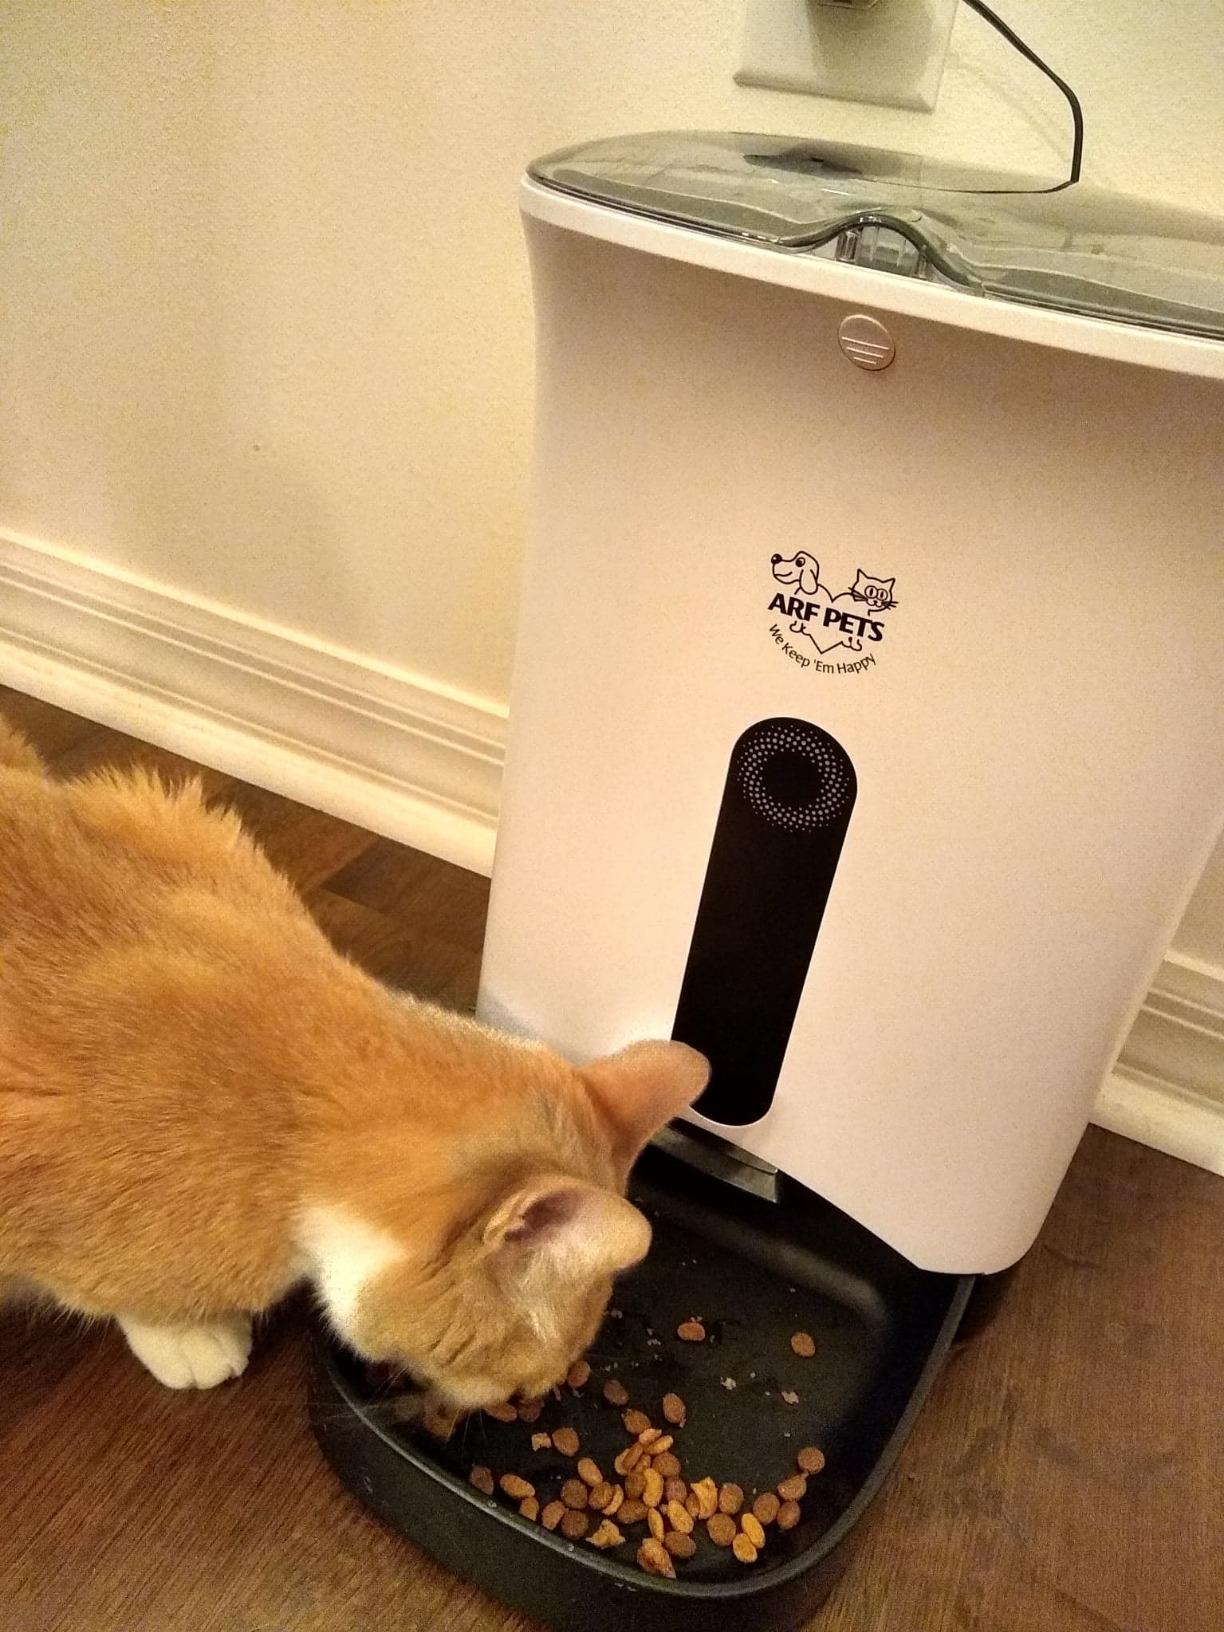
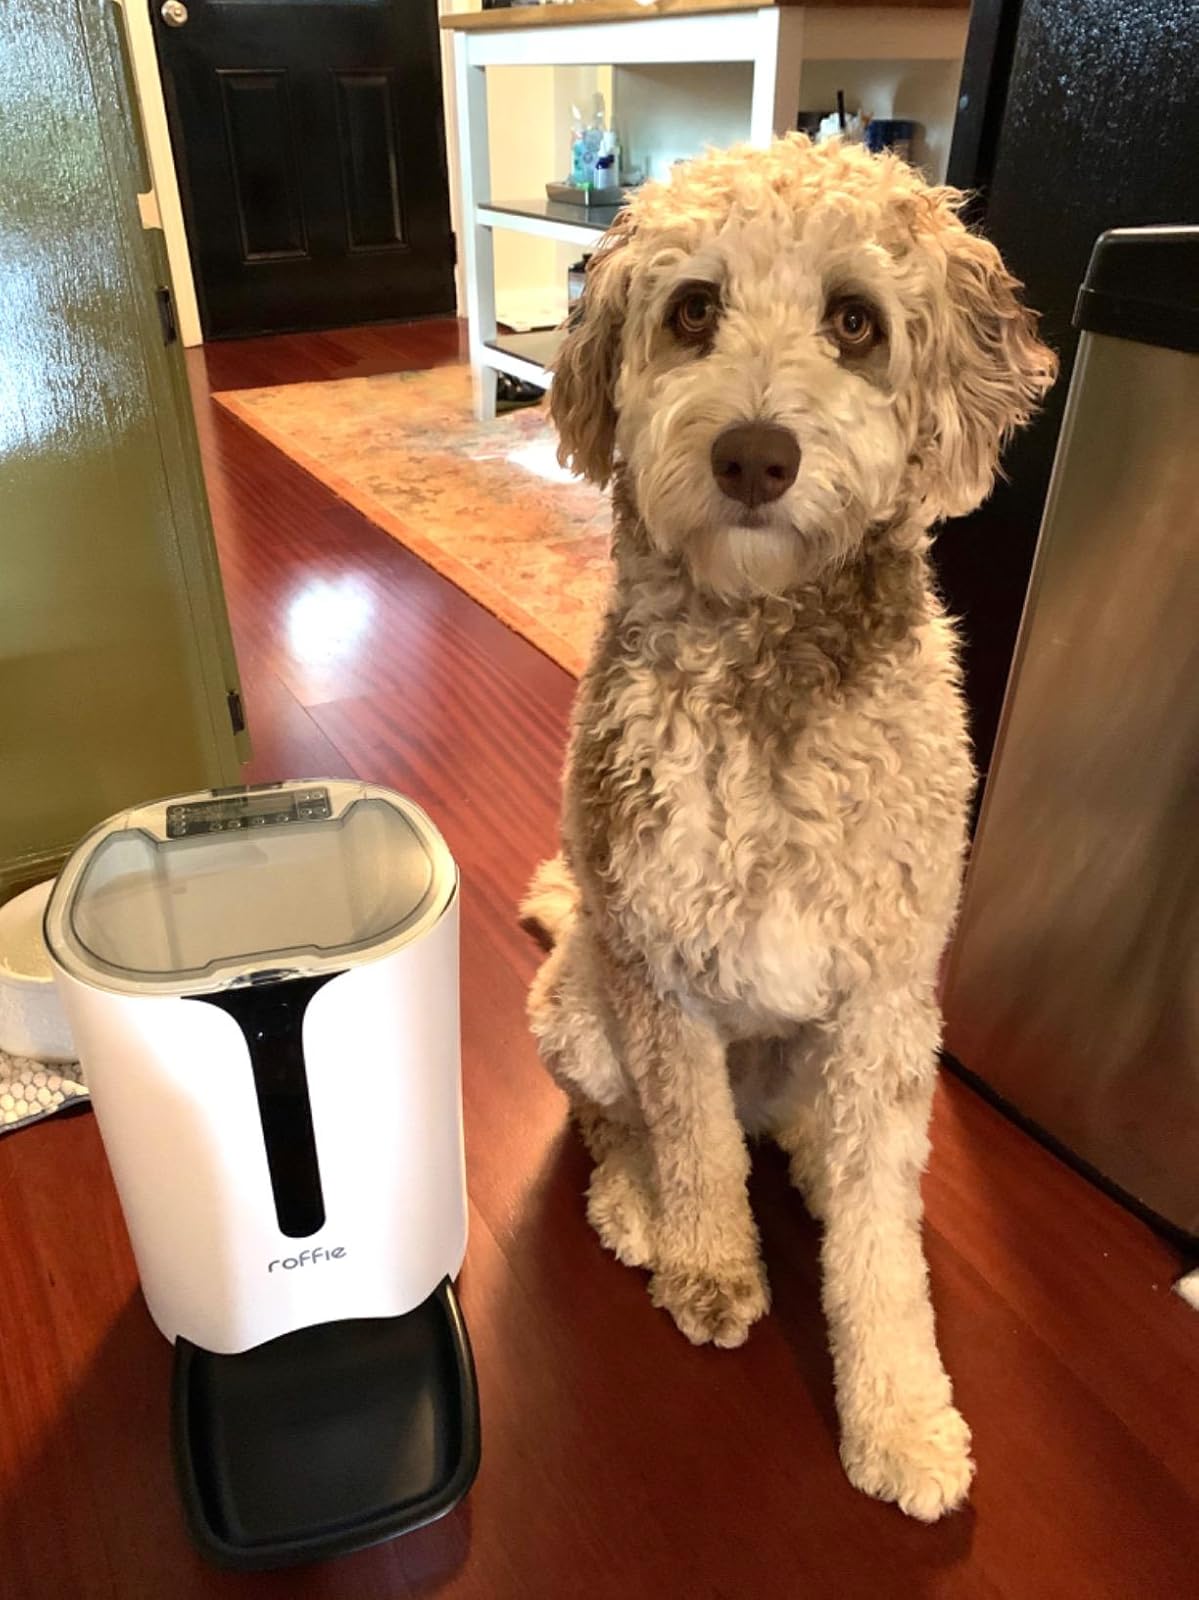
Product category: items_feeder
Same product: no